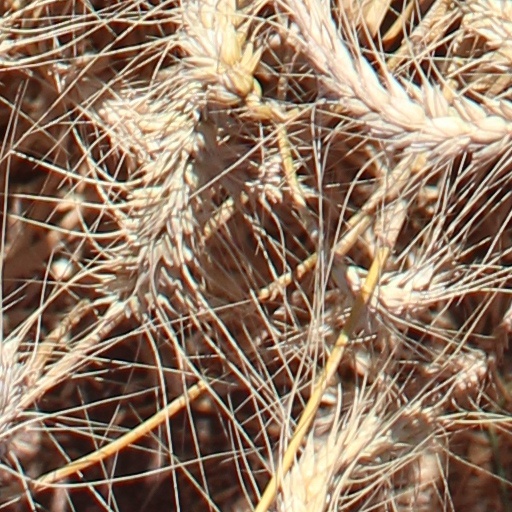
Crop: wheat